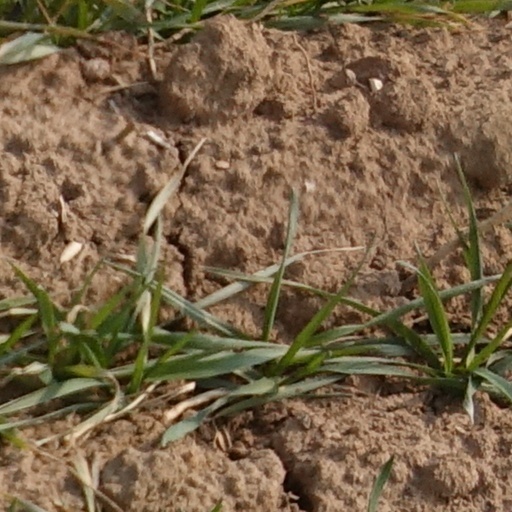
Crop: wheat